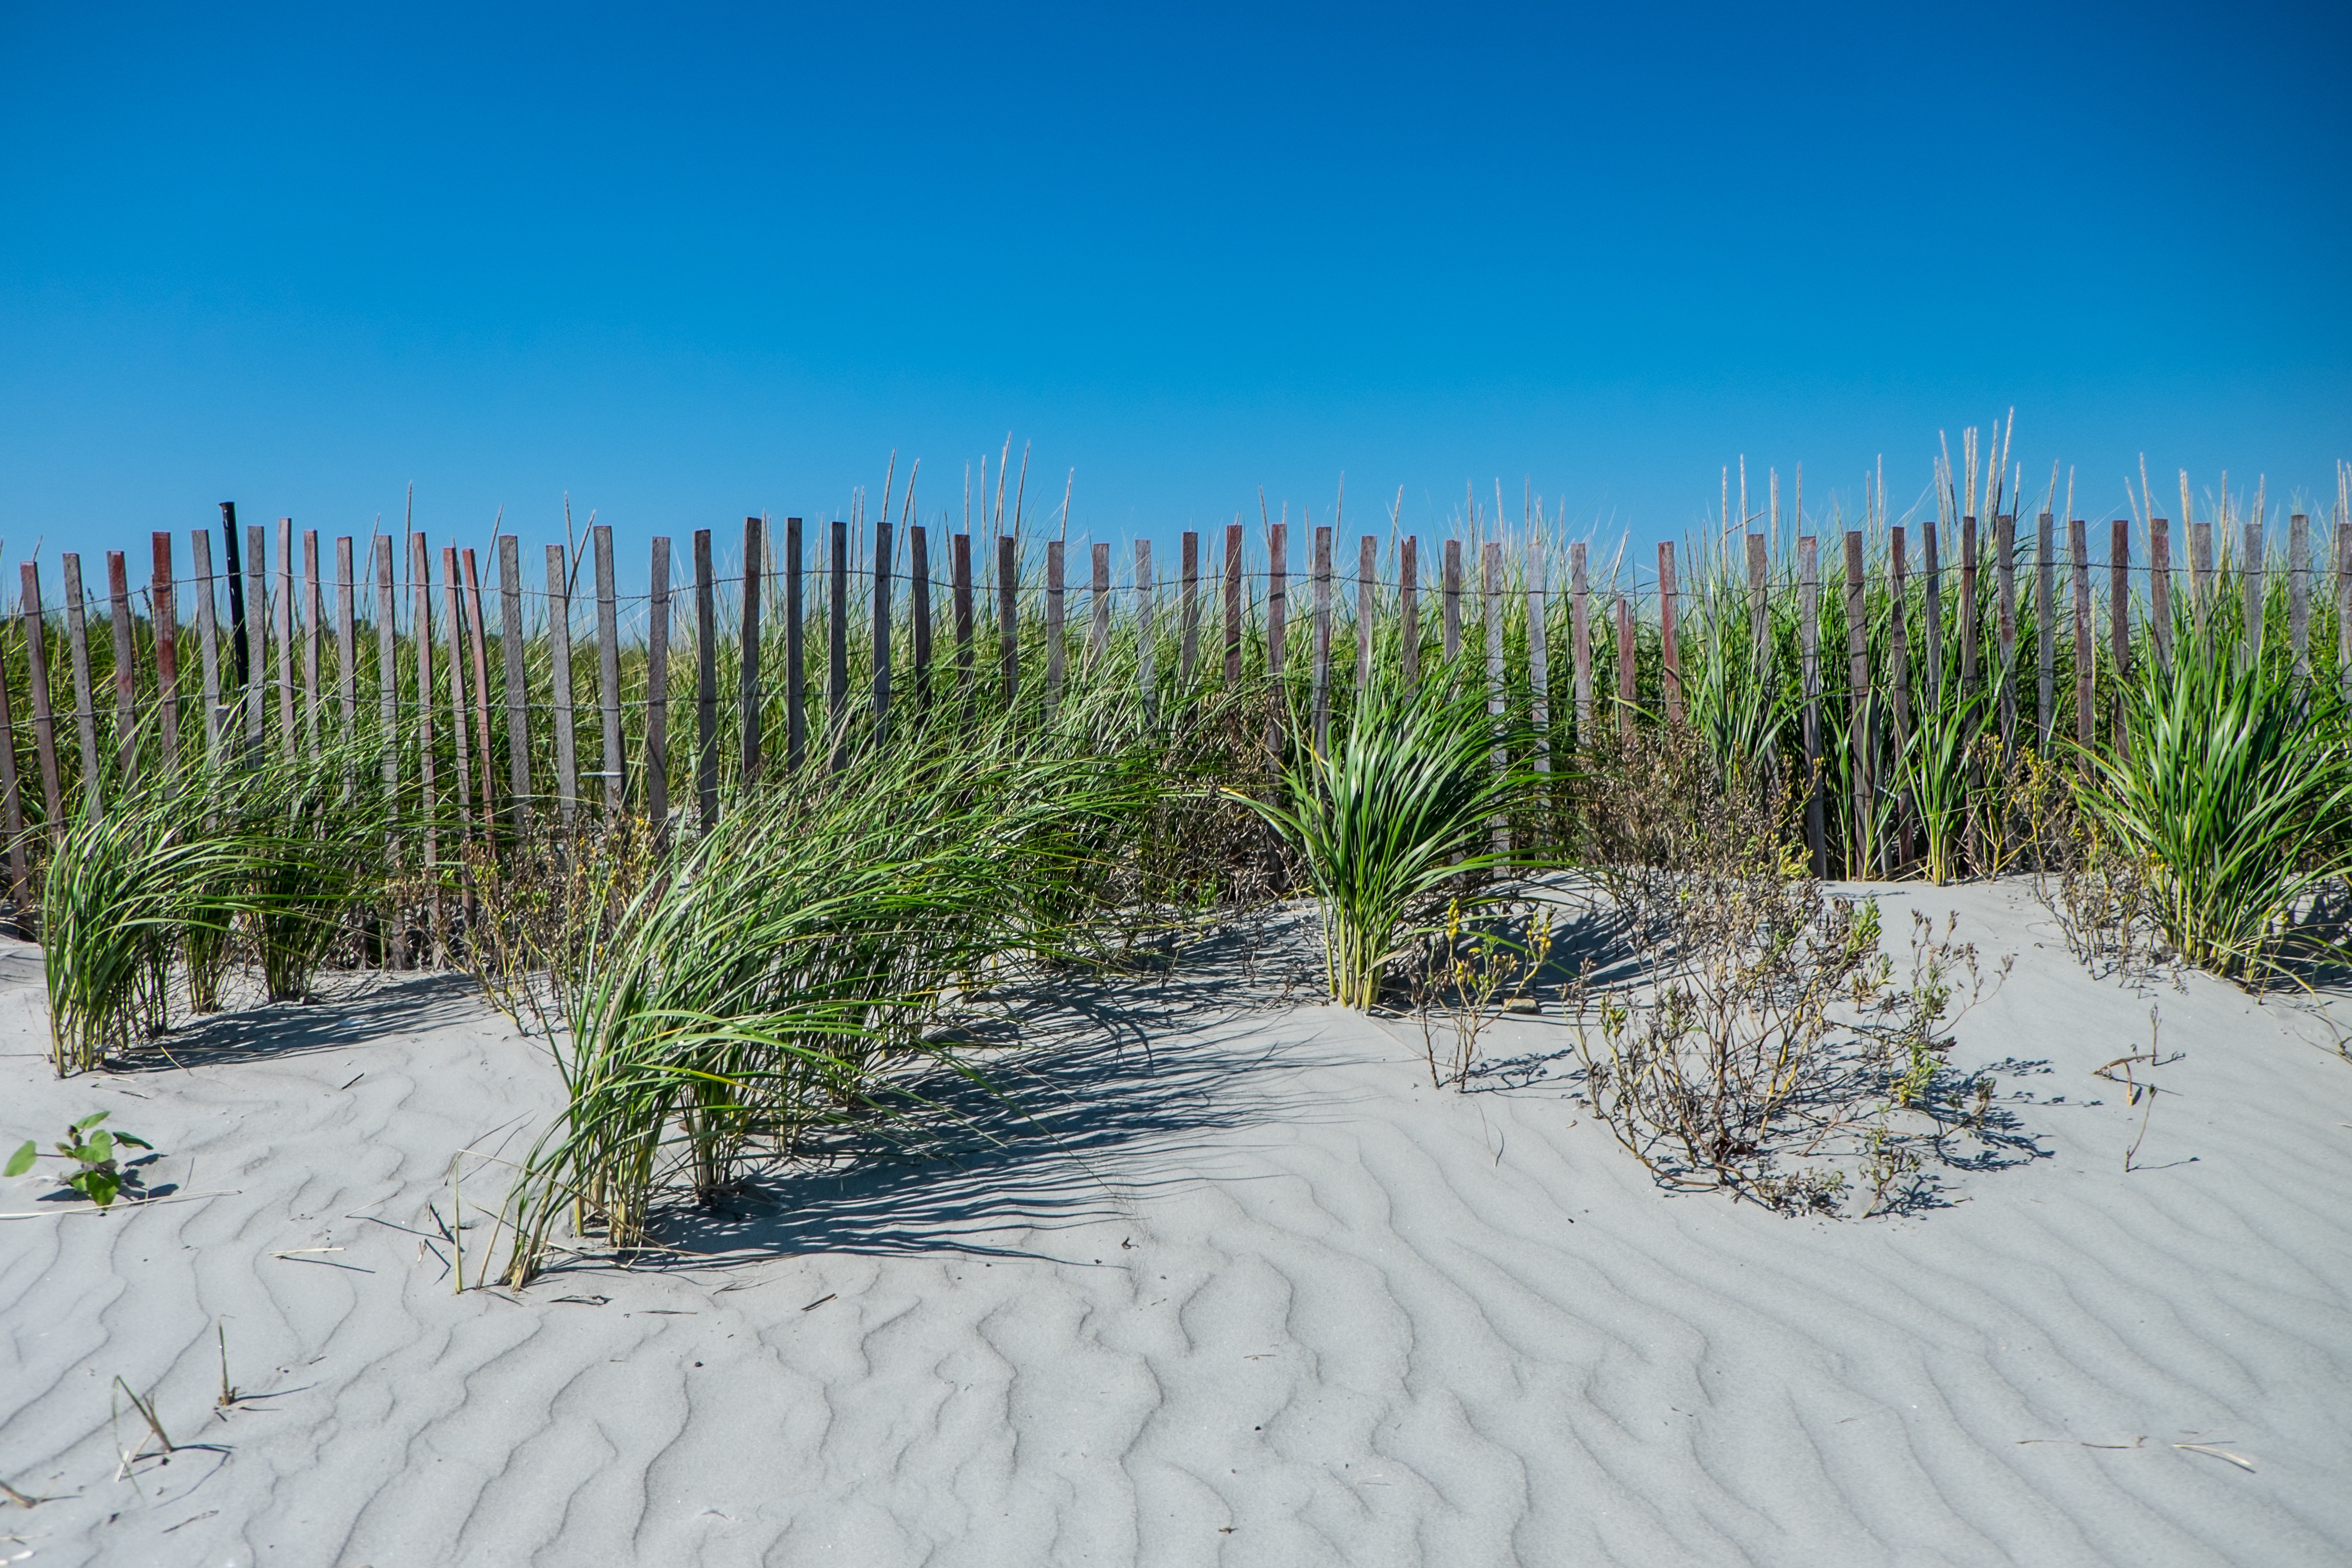
landscape, tree, grass, sand, dune, soil, wetland, habitat, ecosystem, landform, biome, natural environment, aeolian landform, grass family, arecales